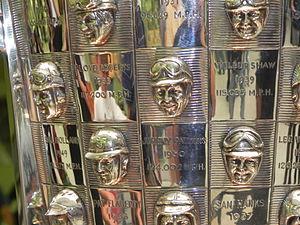
Johnnie Parsons est un pilote de course automobile américain qui a remporté les 500 miles d'Indianapolis en 1950.